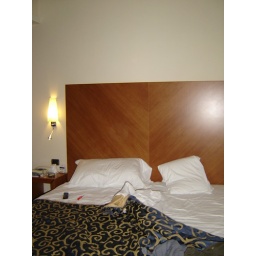
just to prove we didn't sleep in a paper sack by the river while in Italy